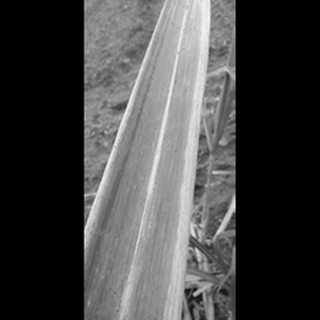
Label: sugarcane_yellow_leaf_disease